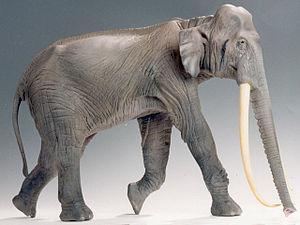
L’éléphant à défenses droites est une espèce éteinte d'éléphants longtemps considérée comme étroitement apparentée à l'éléphant d'Asie actuel. Il vivait en Europe au Pléistocène moyen et supérieur.